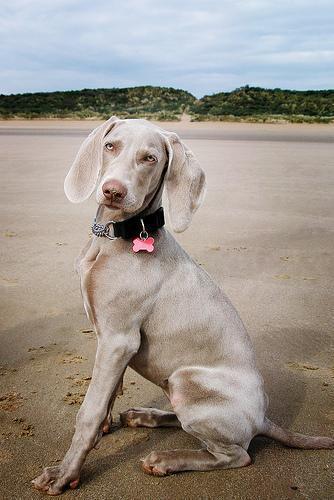
Weimaraner